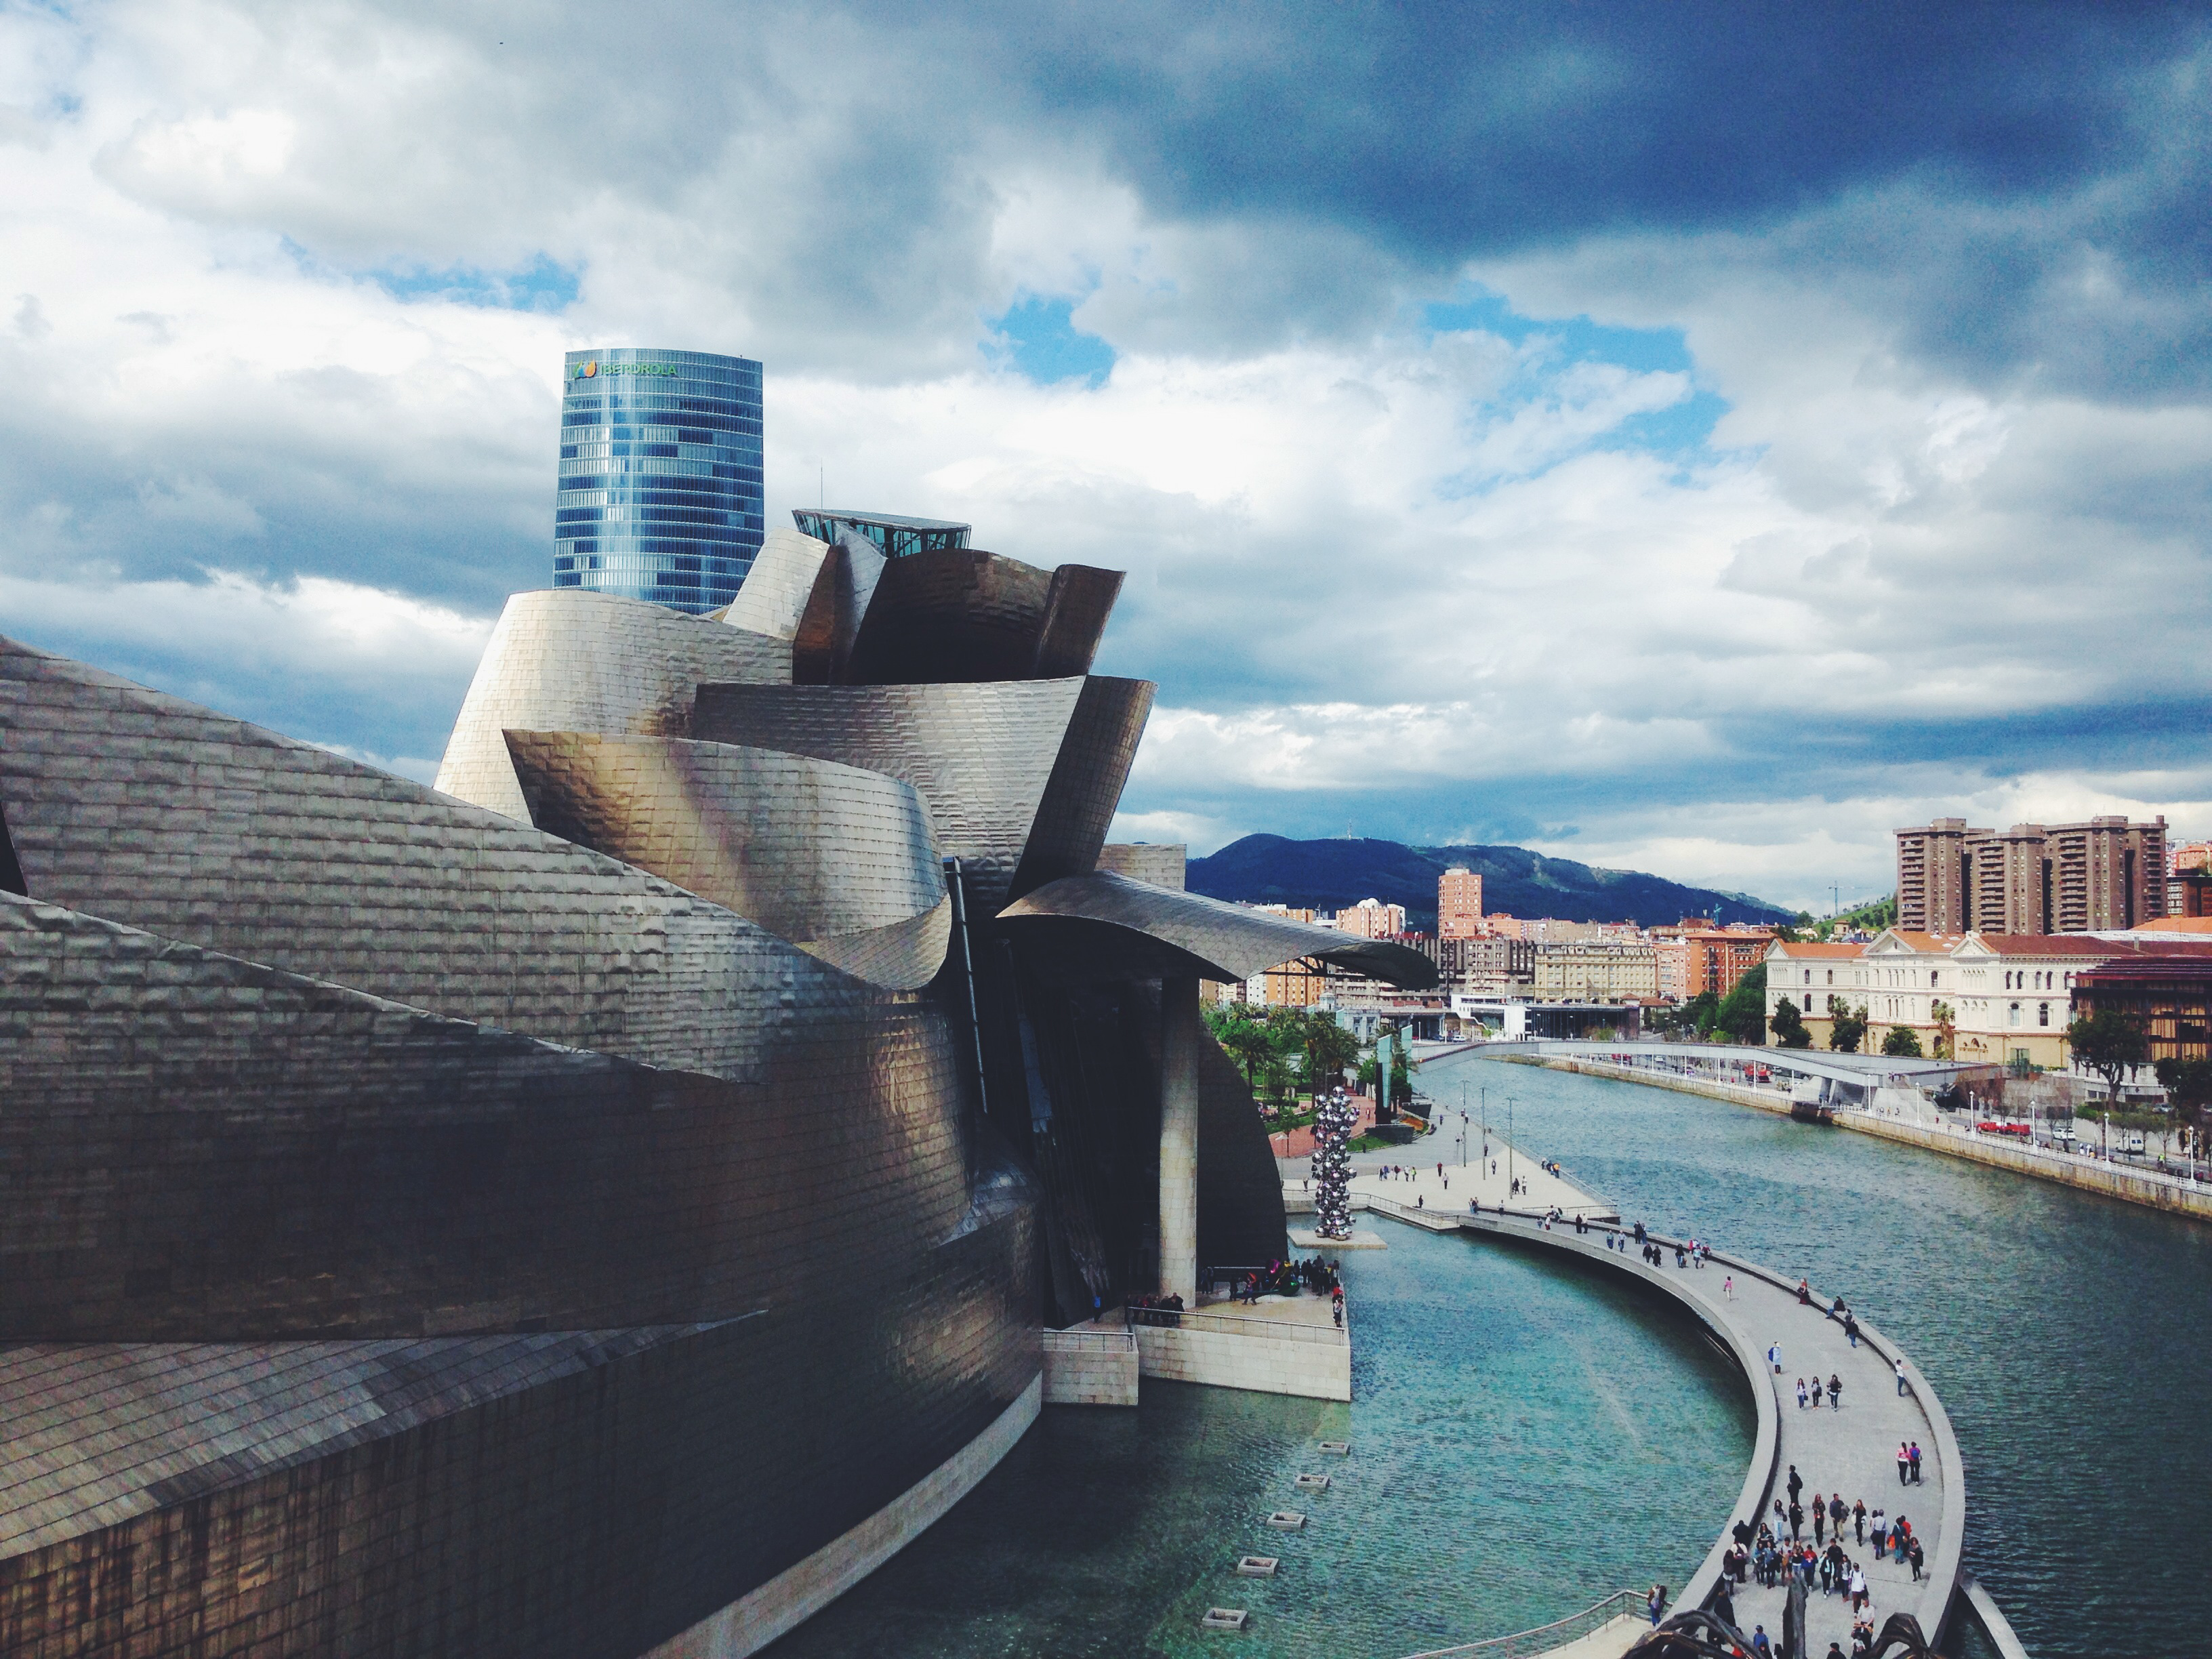
sea, coast, water, dock, architecture, sky, building, cityscape, vacation, travel, reflection, vehicle, museum, bay, blue, waterway, expo